Francis Stewart, 5th Earl of Bothwell

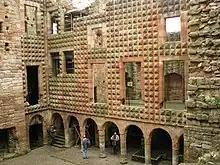
Bothwell had part of Crichton Castle rebuilt in the Italian Renaissance style, c. 1585

Francis Stewart, 5th Earl of Bothwell (c. December 1562 – November 1612), was Commendator of Kelso Abbey and Coldingham Priory, a Privy Counsellor and Lord High Admiral of Scotland. He was a notorious conspirator who led several uprisings against his first cousin, King James VI (they were both grandsons of King James V of Scotland), all of which ultimately failed, and he died in poverty in Italy after being banished from Scotland. Francis's maternal uncle, the 4th Earl of Bothwell (by the first creation), was the chief suspect in the murder of James VI's father, Lord Darnley.